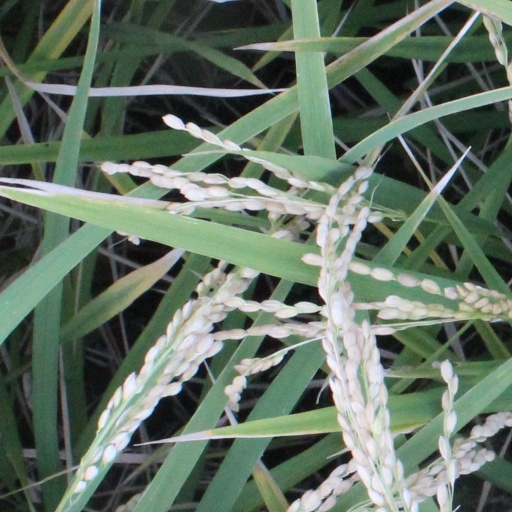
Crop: rice